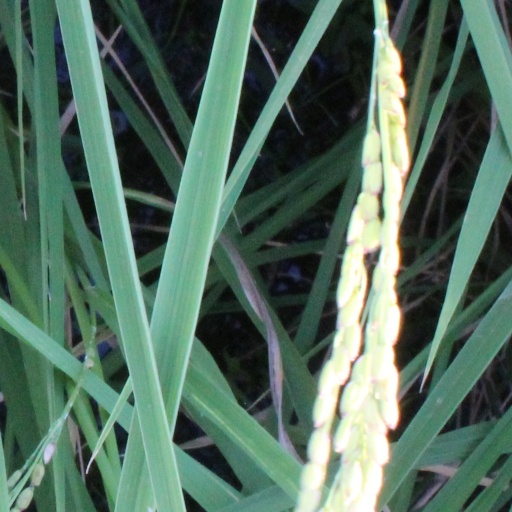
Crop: rice